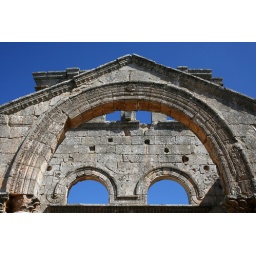
Arched windows on the front of the building built to honour St Simeon Stylites in northern Syria.